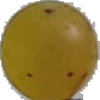
Label: Grape White 3